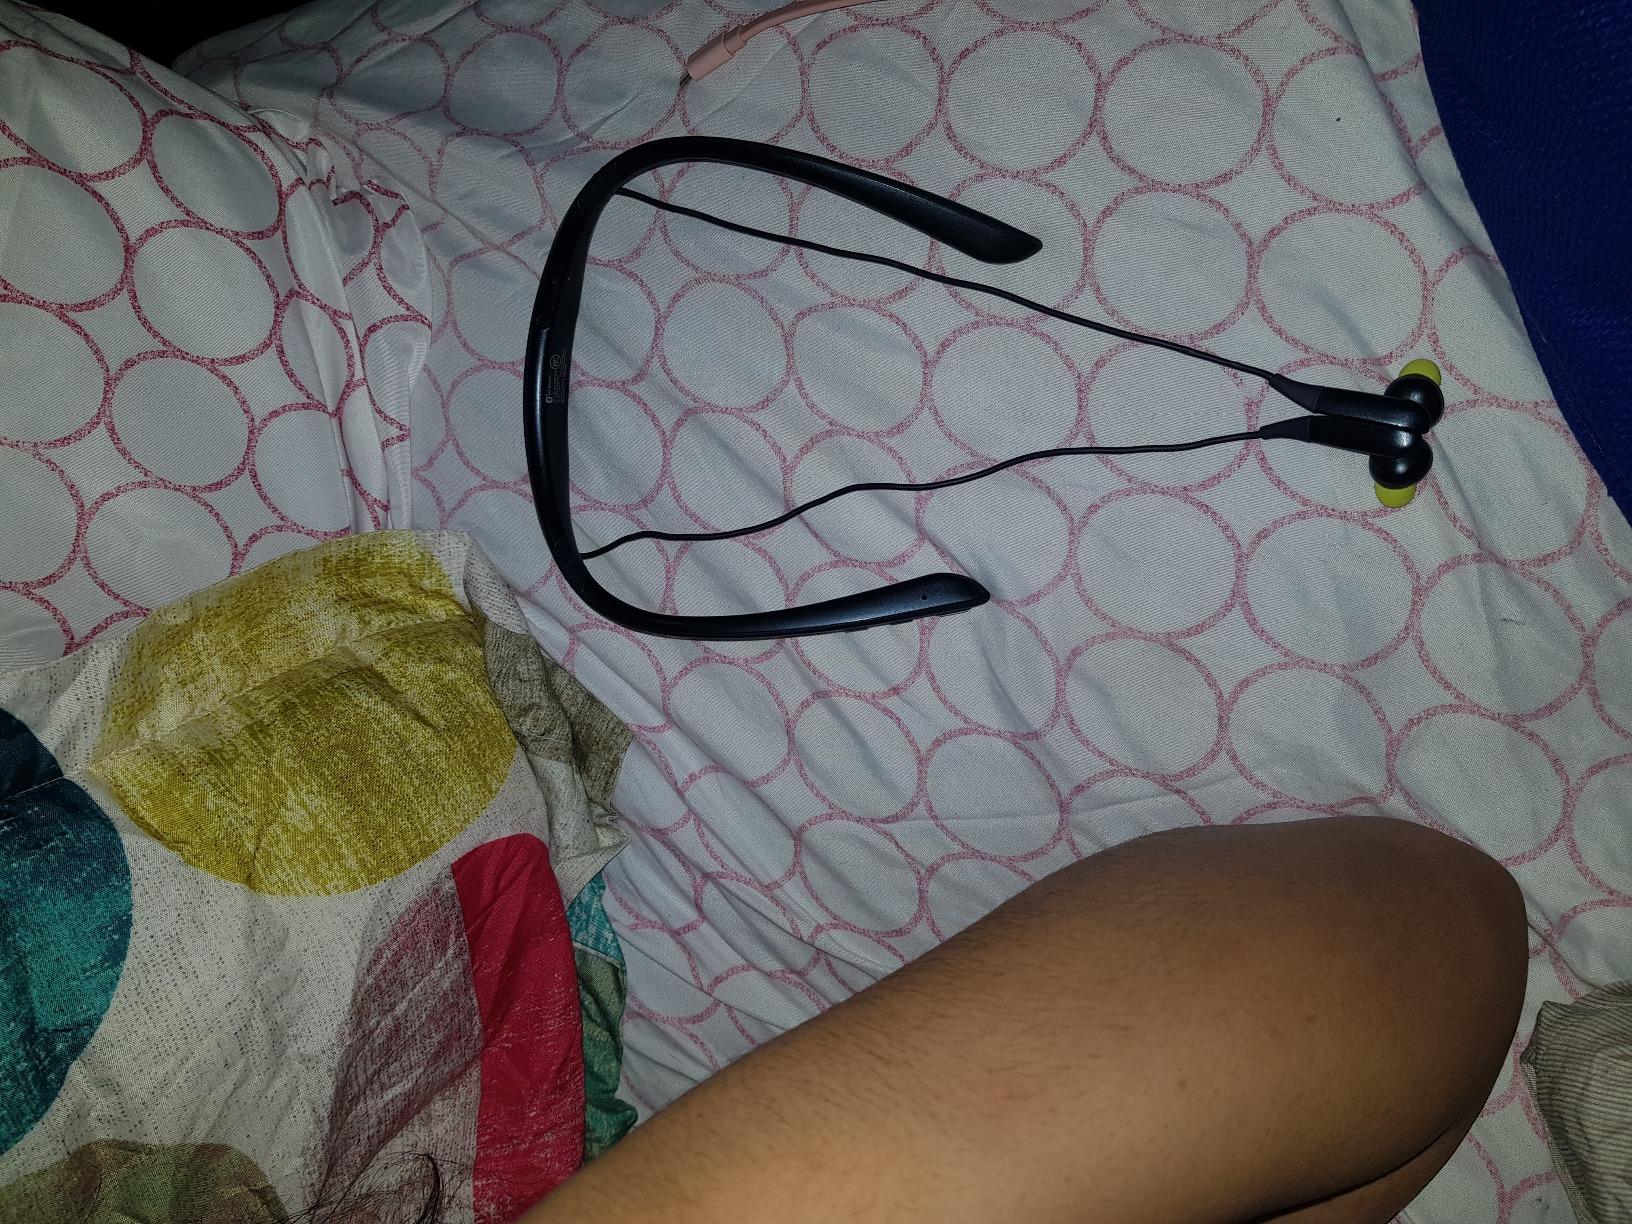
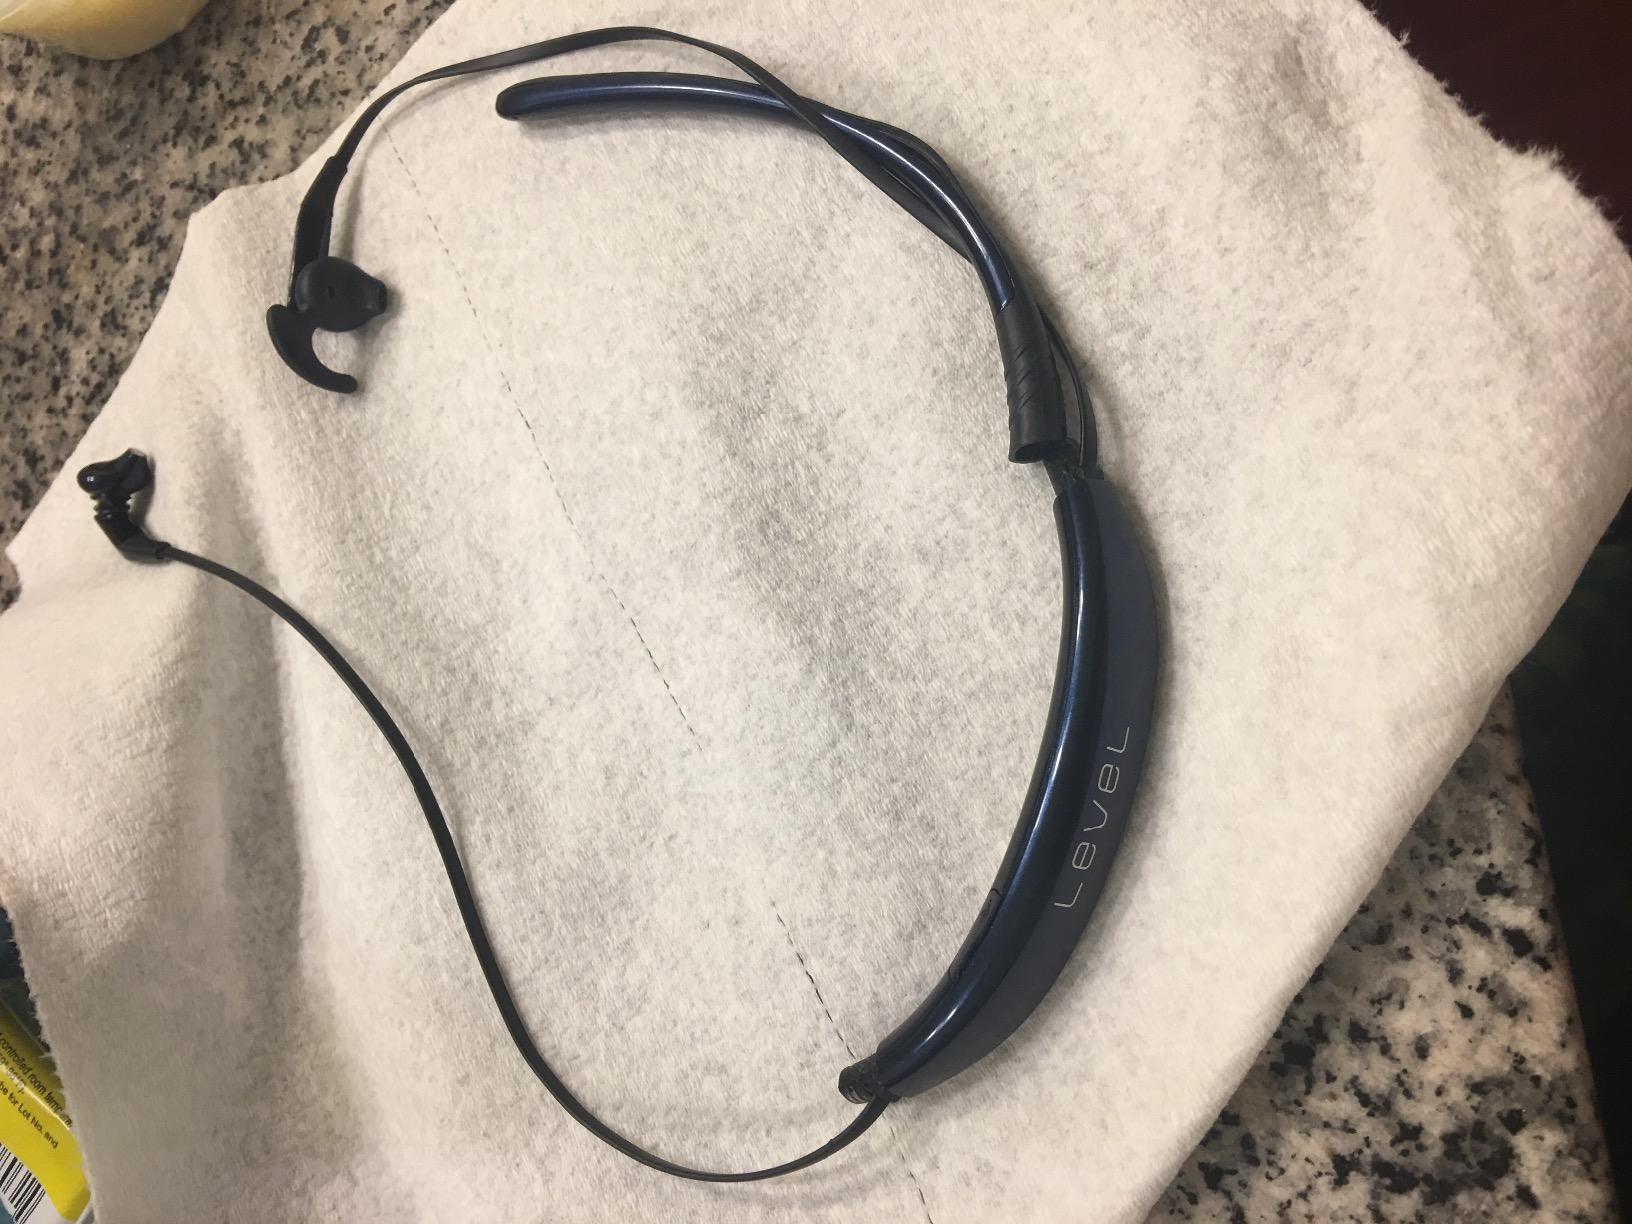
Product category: headphones
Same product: no